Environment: lab
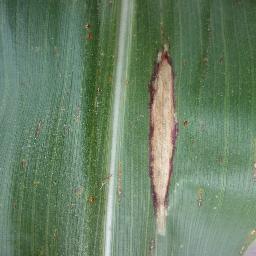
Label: northern_corn_leaf_blight